Electoral history of Brian Mulroney

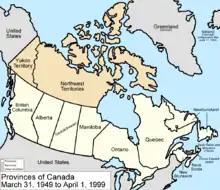
Canada had ten provinces and two territories throughout Mulroney's time as Prime Minister.

Mulroney ranks seventh out of twenty-three prime ministers for time in office, serving one term of eight years, 281 days.